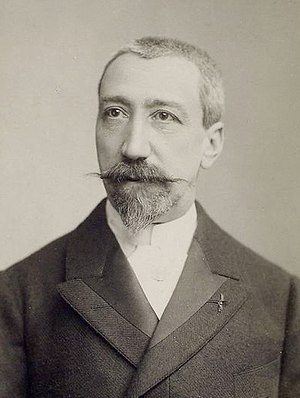
Anatole France
Anatole France var en fransk forfatter.